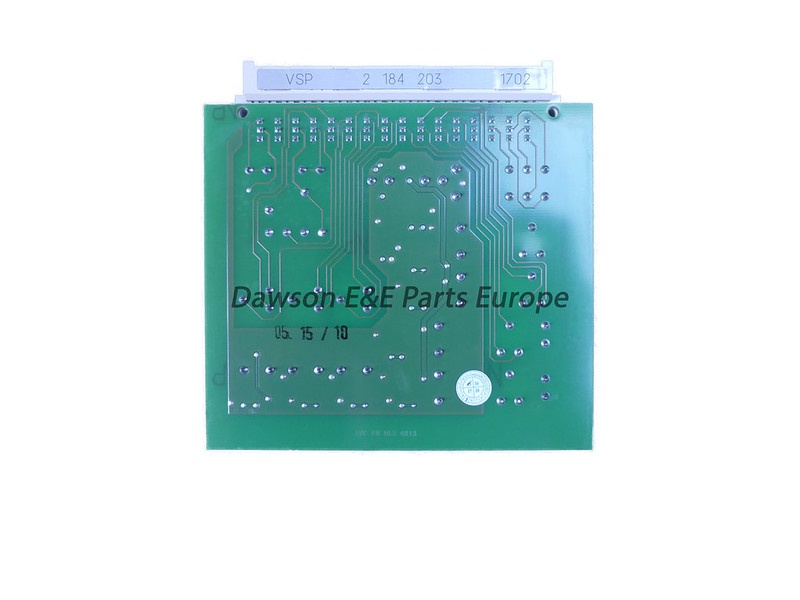
O&K VSP PCB A&B
Non-OEM
Brand: Kone
Category: Electronics > Circuit Boards & Components > Printed Circuit Boards > Scanner Circuit Boards